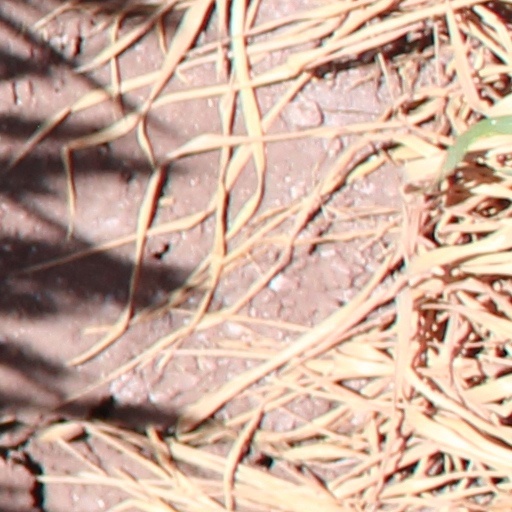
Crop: wheat